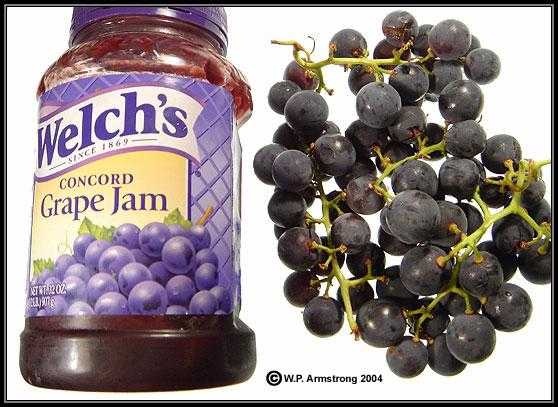
Label: Grapes